Kasuga Ikkō

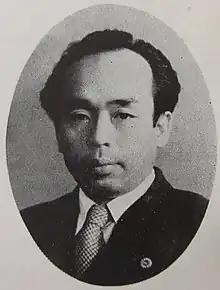
c. 1953

Kasuga Ikkō (Japanese: 春日 一幸; 25 March 1910 – 2 May 1989) was a Japanese politician who served as Chairman of the Democratic Socialist Party of Japan from 1971 to 1977, and as a Representative from Aichi from 1952 until his death in 1989.